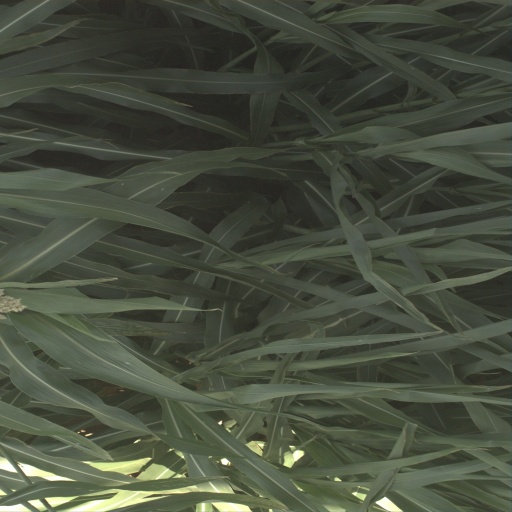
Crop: sorghum